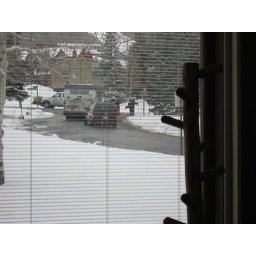
S@m, see the bus ;-) That's the one I see when I am in the hot tub ;-)